Weaving

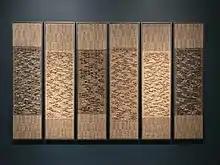
Photo of weavings exhibited in Anni Albers' retrospective at Tate Modern in 2018.

In the 1920s the weaving workshop of the Bauhaus design school in Germany aimed to raise weaving, previously seen as a craft, to a fine art, and also to investigate the industrial requirements of modern weaving and fabrics. Under the direction of Gunta Stölzl, the workshop experimented with unorthodox materials, including cellophane, fibreglass, and metal. From expressionist tapestries to the development of soundproofing and light-reflective fabric, the workshop's innovative approach instigated a modernist theory of weaving. Former Bauhaus student and teacher Anni Albers published the seminal 20th-century text "On Weaving" in 1965. Other notables from the Bauhaus weaving workshop include Otti Berger, Margaretha Reichardt, and Benita Koch-Otte.